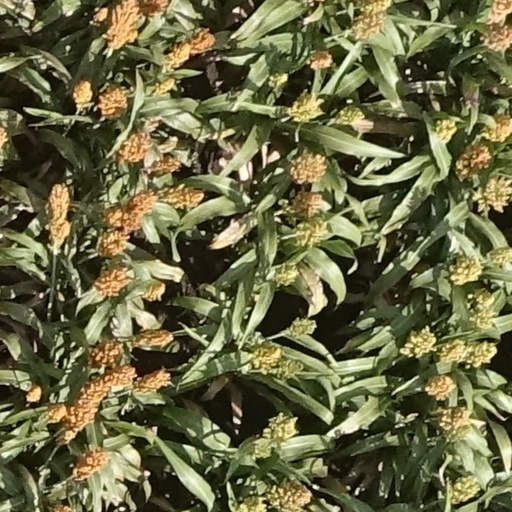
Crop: sorghum